Ventanas

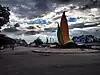
Corn Monument

The conventional transport network of Ventanas is made up of 5 public transport lines operated by urban buses, which according to the ordinances of the mayor's office cannot have more than 10 years of service. These current lines and fleets are in the process of restructuring, as the transportation network advances.